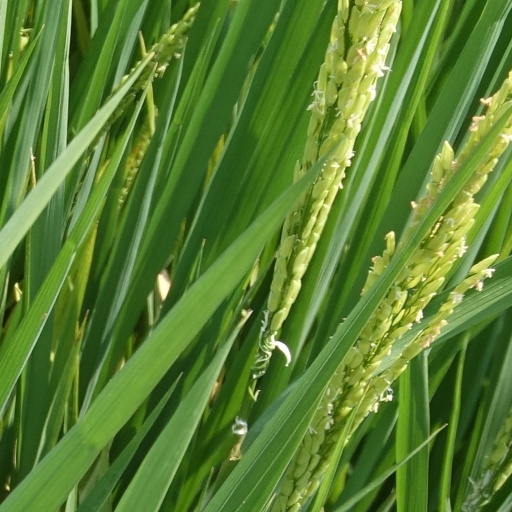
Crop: rice